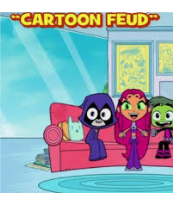
Portrait style: Cartoon Portrait